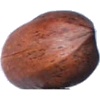
Label: Nut Pecan 1